Lefty Kreh

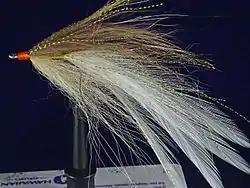
Brown and white fur Deceiver

Lefty's Deceiver is an artificial fly commonly categorized as a streamer fly which is fished under the water's surface. It is a popular and widely used pattern for both predacious freshwater and saltwater game fish. It is generally considered one of the top patterns to have in any fly box. Kreh invented the Deceiver fly in the late 1950s as a streamer that would be easy to cast in wind and would not "foul" (or wrap around the bend of the hook) a common problem for older streamer patterns. The original Lefty's Deceiver was tied in as a white pattern, but fly tiers have recreated the pattern in a variety of colors. A darker colored top with a lighter bottom (mimicking the various forage fishes that larger fishes feed upon) is the most popular design. The Deceiver is arguably the best-known saltwater fly pattern in the world, and in 1991 the U.S. Postal Service honored Kreh’s creation with a postage stamp.